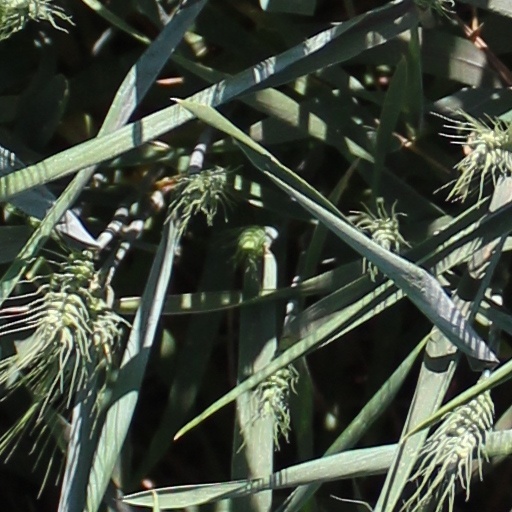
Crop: wheat